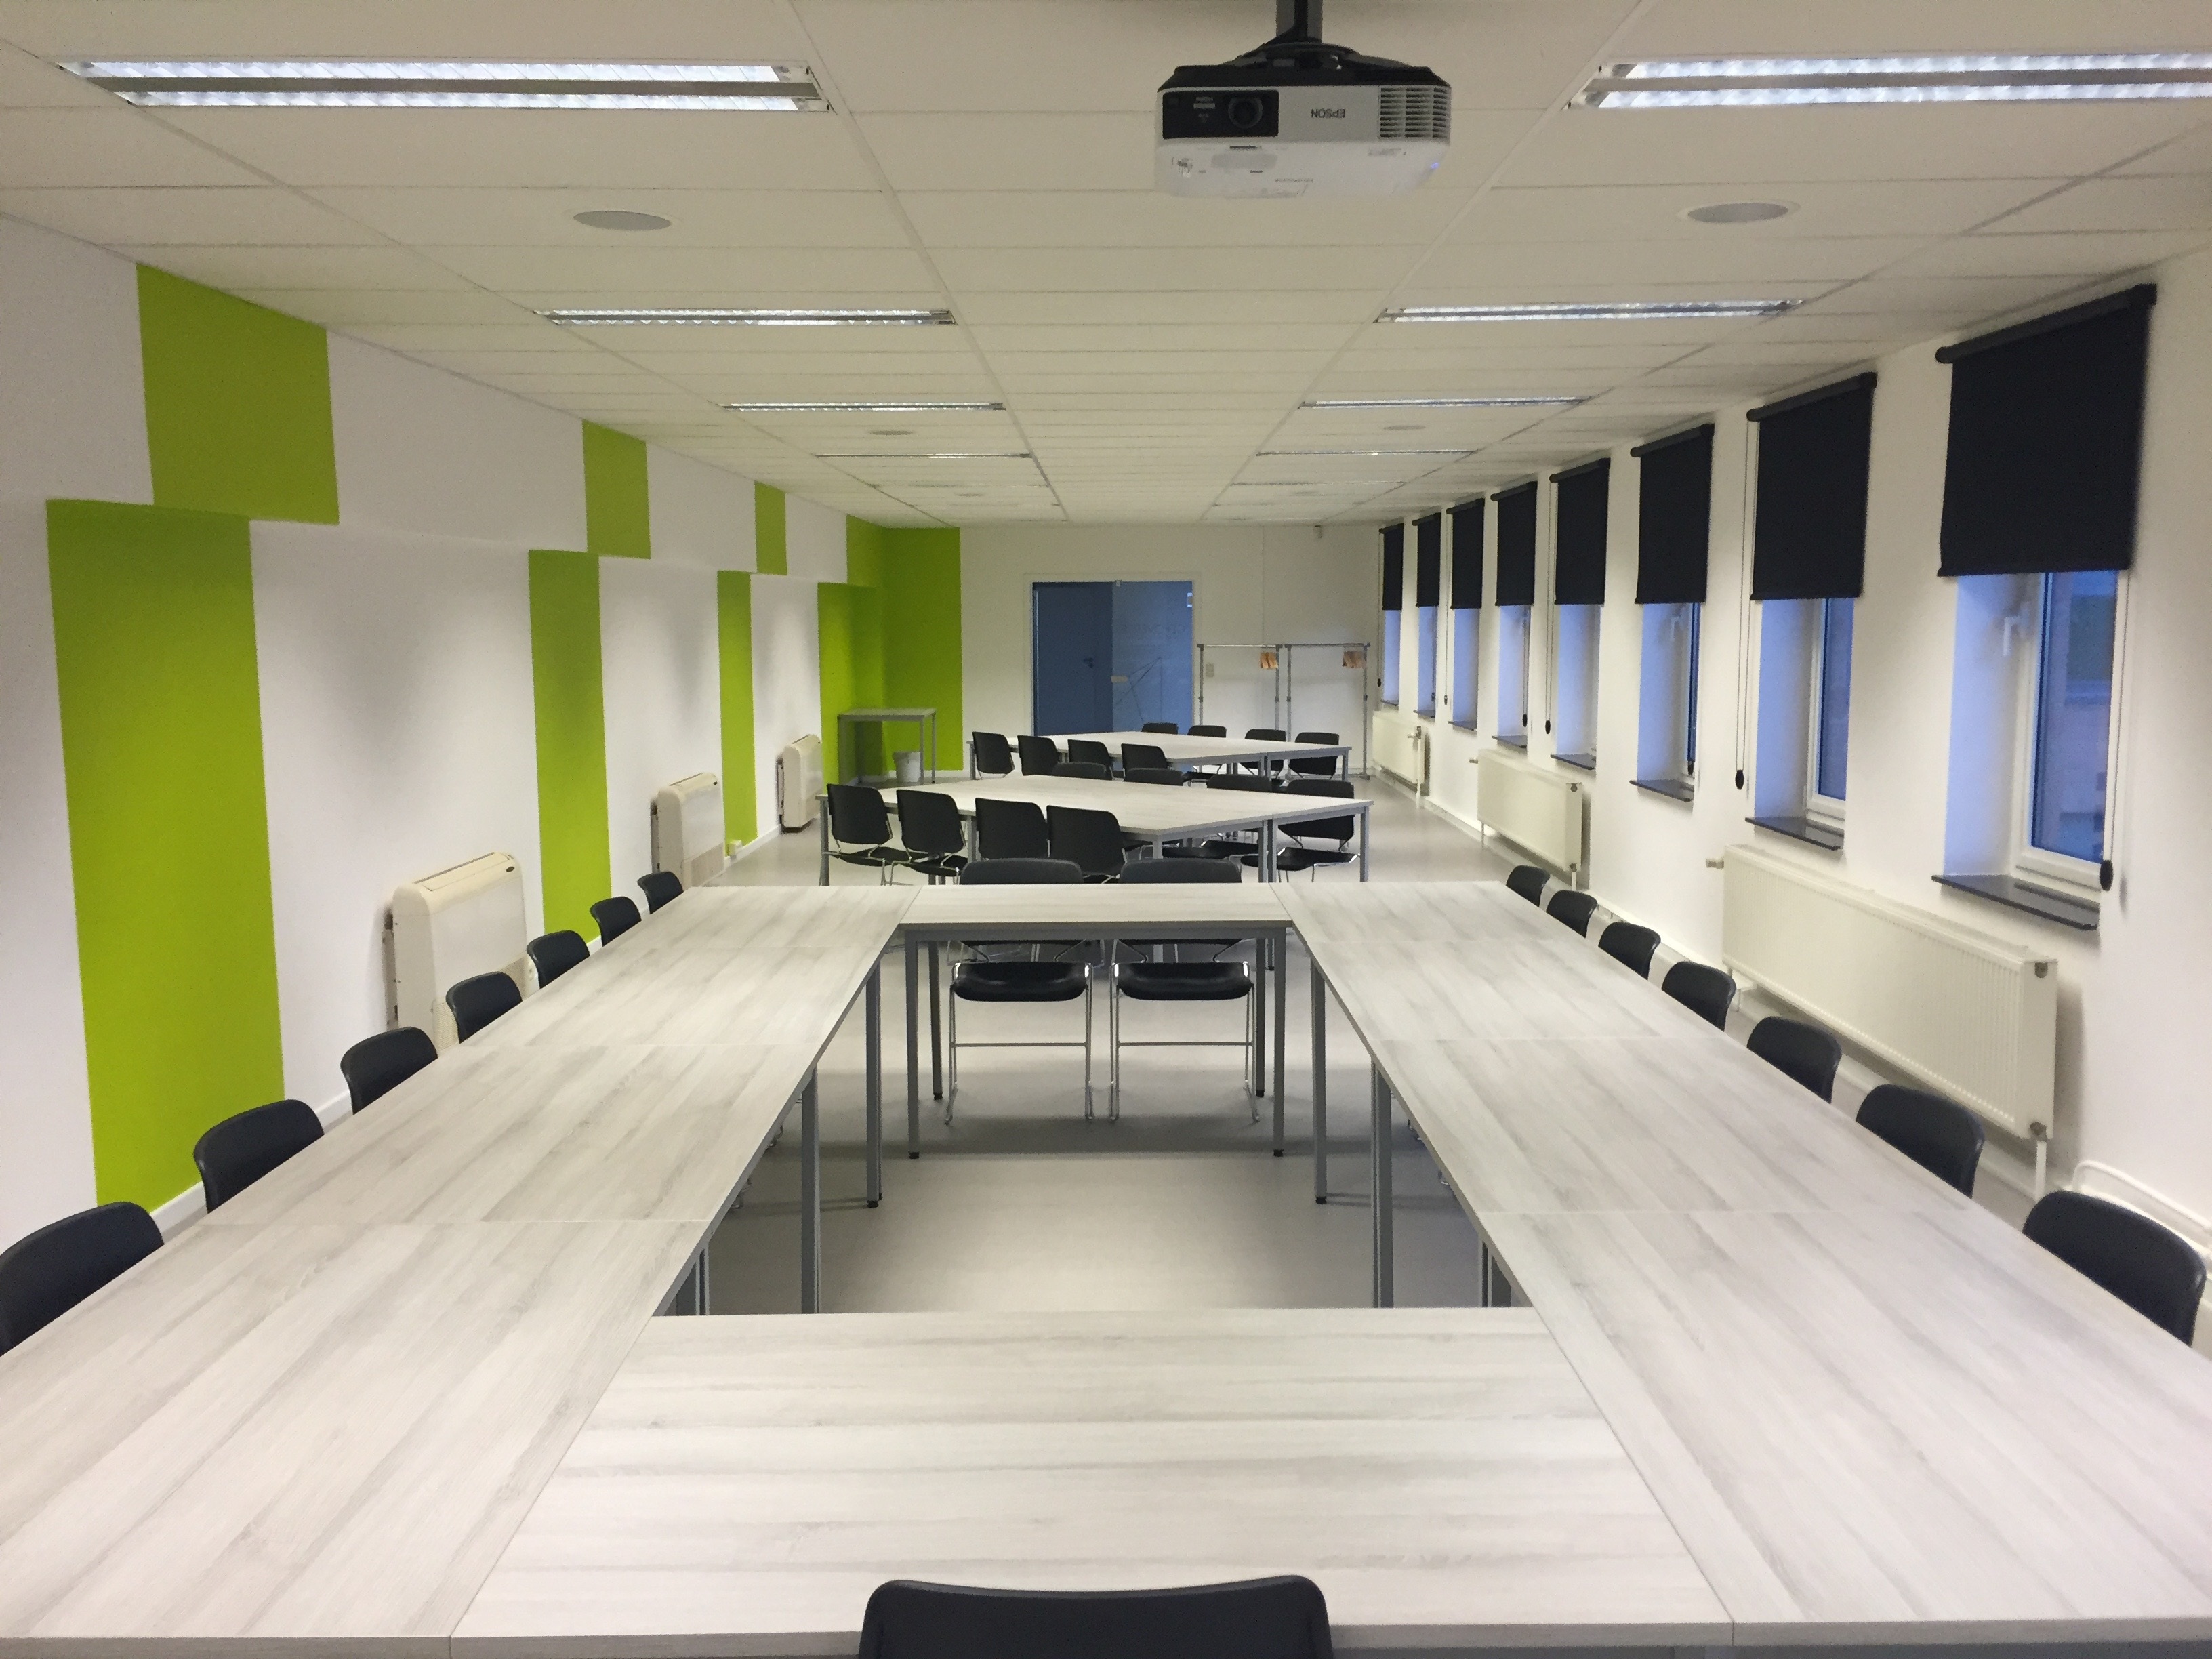
auditorium, meeting, ceiling, office, room, modern, interior design, design, learning, conference, class, headquarters, convention center, inter ion, conference hall